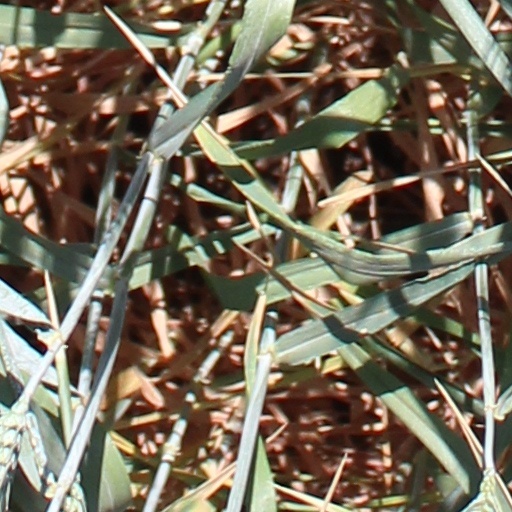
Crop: wheat